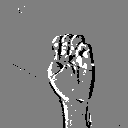
ASL letter: e